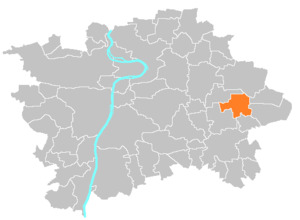
Běchovice est un quartier pragois situé dans l'est de la capitale tchèque, appartenant à l'arrondissement de Prague 21, d'une superficie de 683 hectares est un quartier de Prague. En 2008, la population était de 4 038 habitants.